Walter Scott Moore

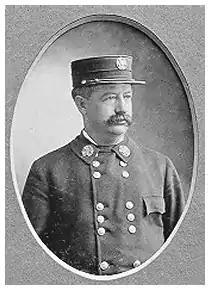

Walter Scott Moore (December 23, 1853 – March 30, 1919) was the president of the Los Angeles, California, Common Council in 1883–84 and chief engineer of the city's Fire Department at the turn of the 19th-20th centuries. He was ousted during an investigation into fraud in the department. He was the Republican candidate for California Secretary of State in 1886 and also ran for the state Senate.